Cowin C3

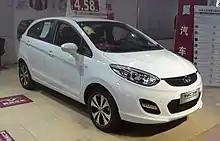
Cowin C3R

The Cowin C3R hatchback was launched later on the Chinese car market on April 8, 2015 with prices starting at 45,800 yuan and ending at 51,800 yuan ($7,378 – 8,334) at launch. Prices of the Cowin C3R were later adjusted to 57,800 yuan to 60,800 yuan which is same as the sedan.